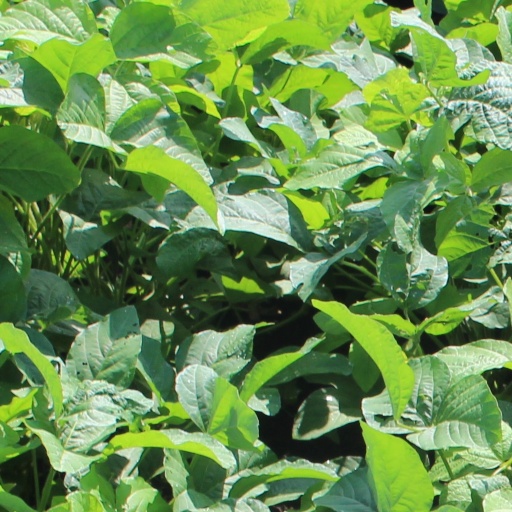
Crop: soybean